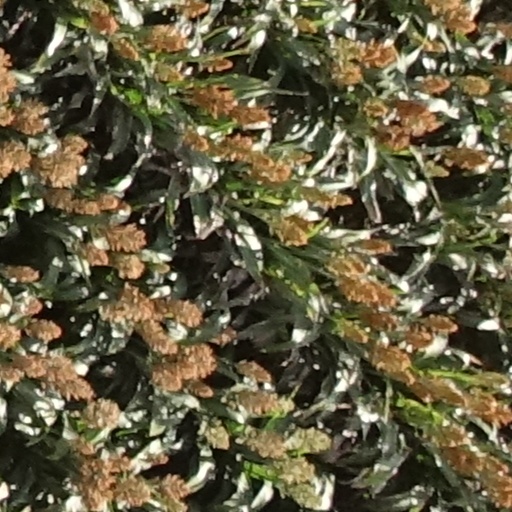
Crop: sorghum